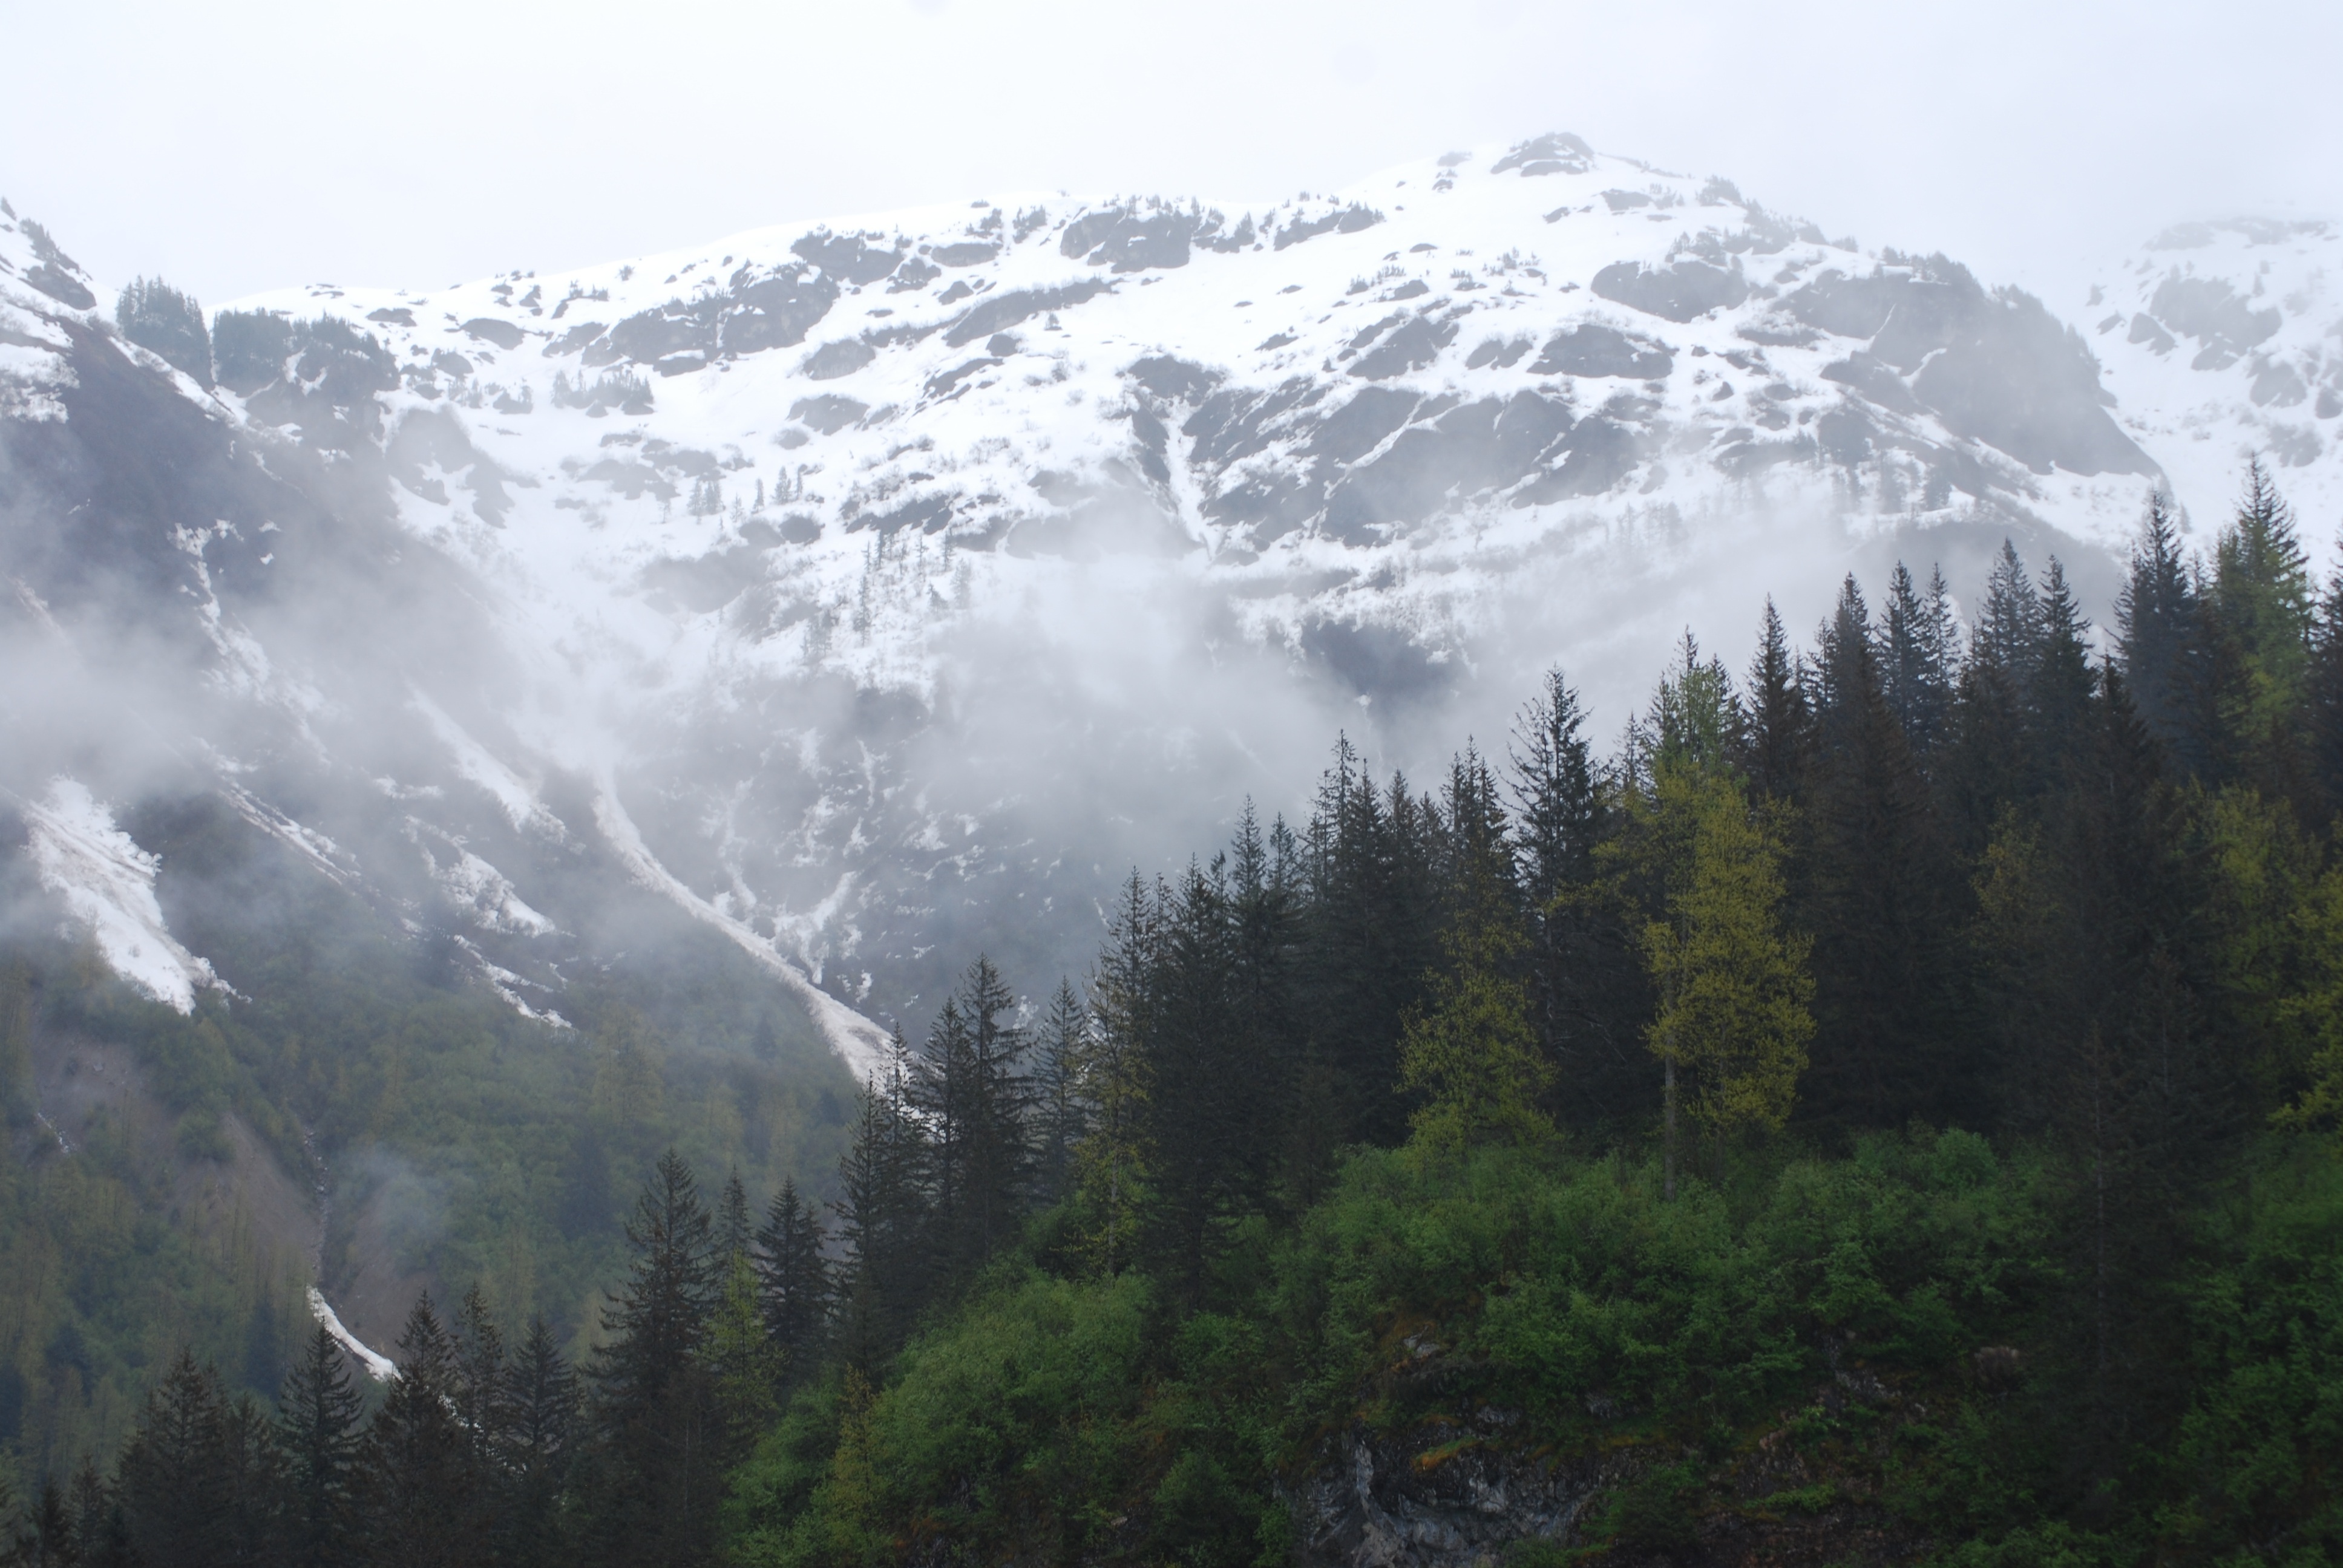
nature, forest, wilderness, mountain, fog, mist, valley, mountain range, vacation, travel, environment, weather, tourism, ridge, trees, alps, plateau, alaska, landform, mountain pass, snowy mountain, hill station, geographical feature, atmospheric phenomenon, mountainous landforms, geological phenomenon